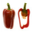
Label: sweet_pepper